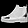
Label: Ankle boot